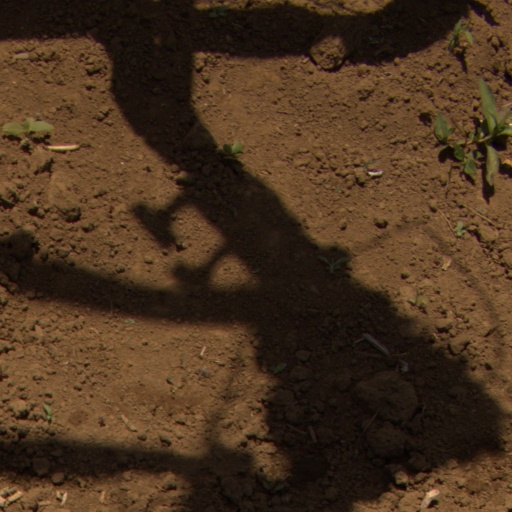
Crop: Jerusalem artichoke